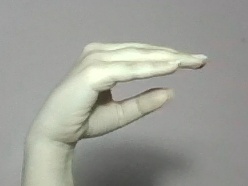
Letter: jeem